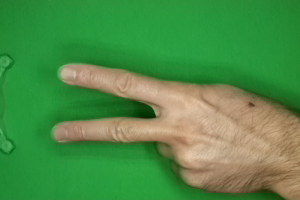
Label: scissors